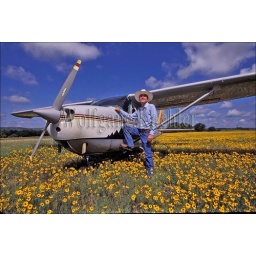
Usa, texas, junction, bill neiman with his plane in brown bitterweed pasture